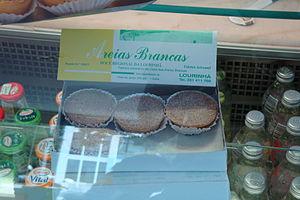
Gateau Areias Brancas Português: Bolo Areias Brancas da Lourinhã